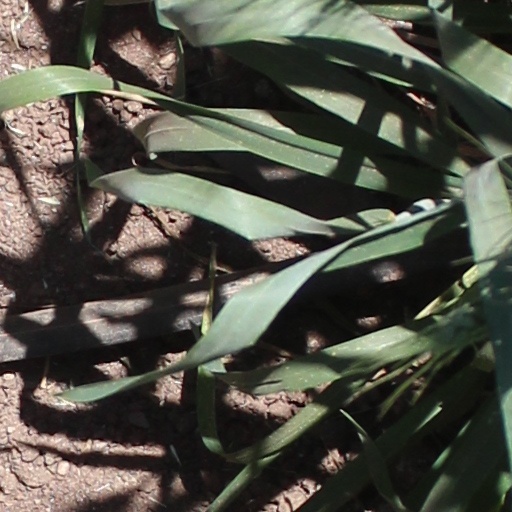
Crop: wheat